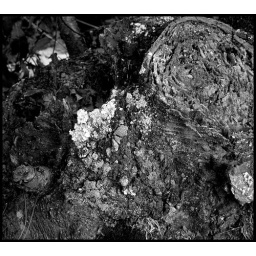
Color photo turned to black and white in post. It's a rotting tree stump outside of my old home.